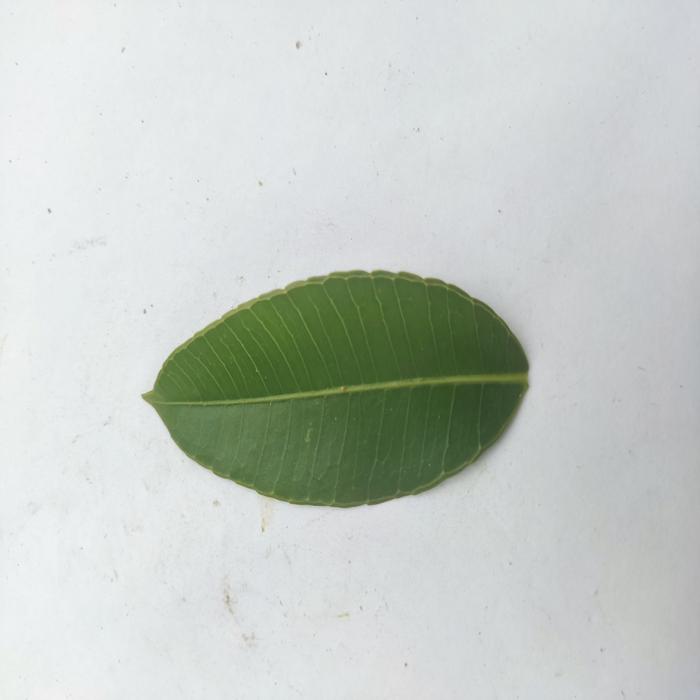
Crop: Hog Plum
Leaf condition: Heathy_Leaf